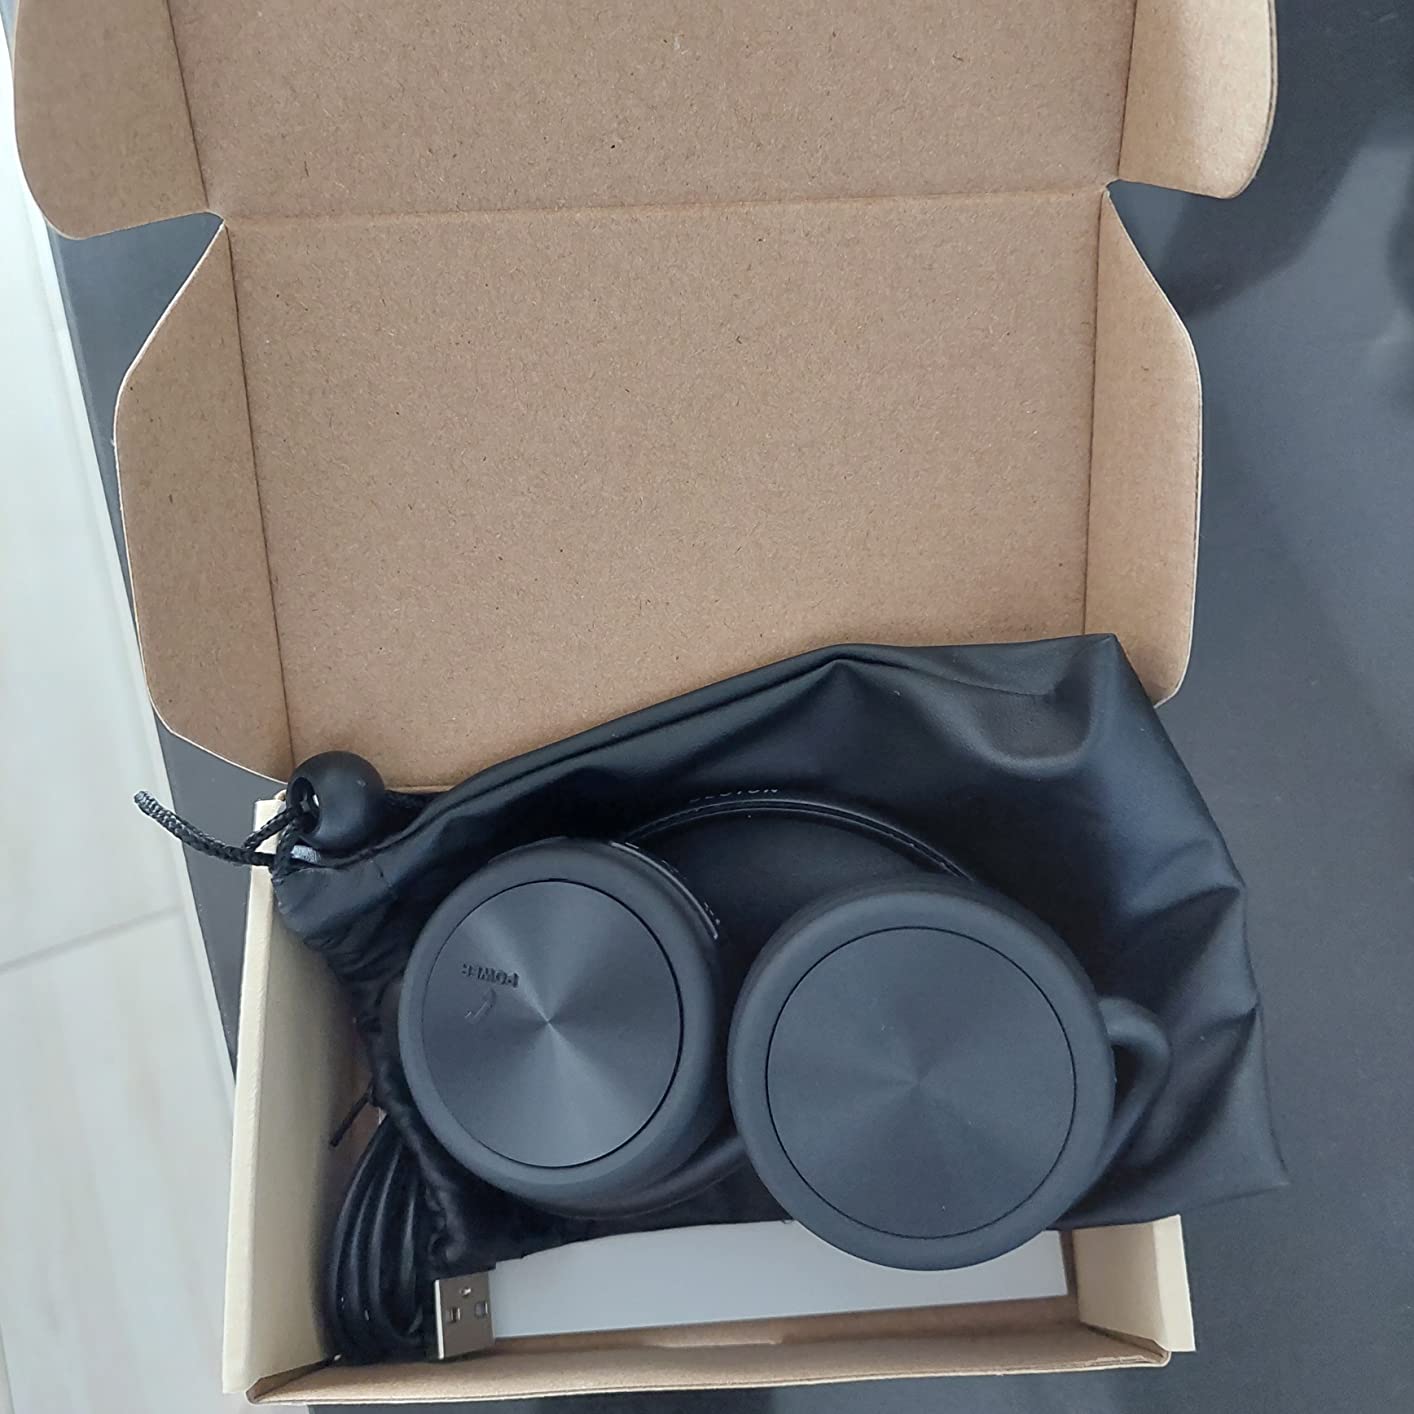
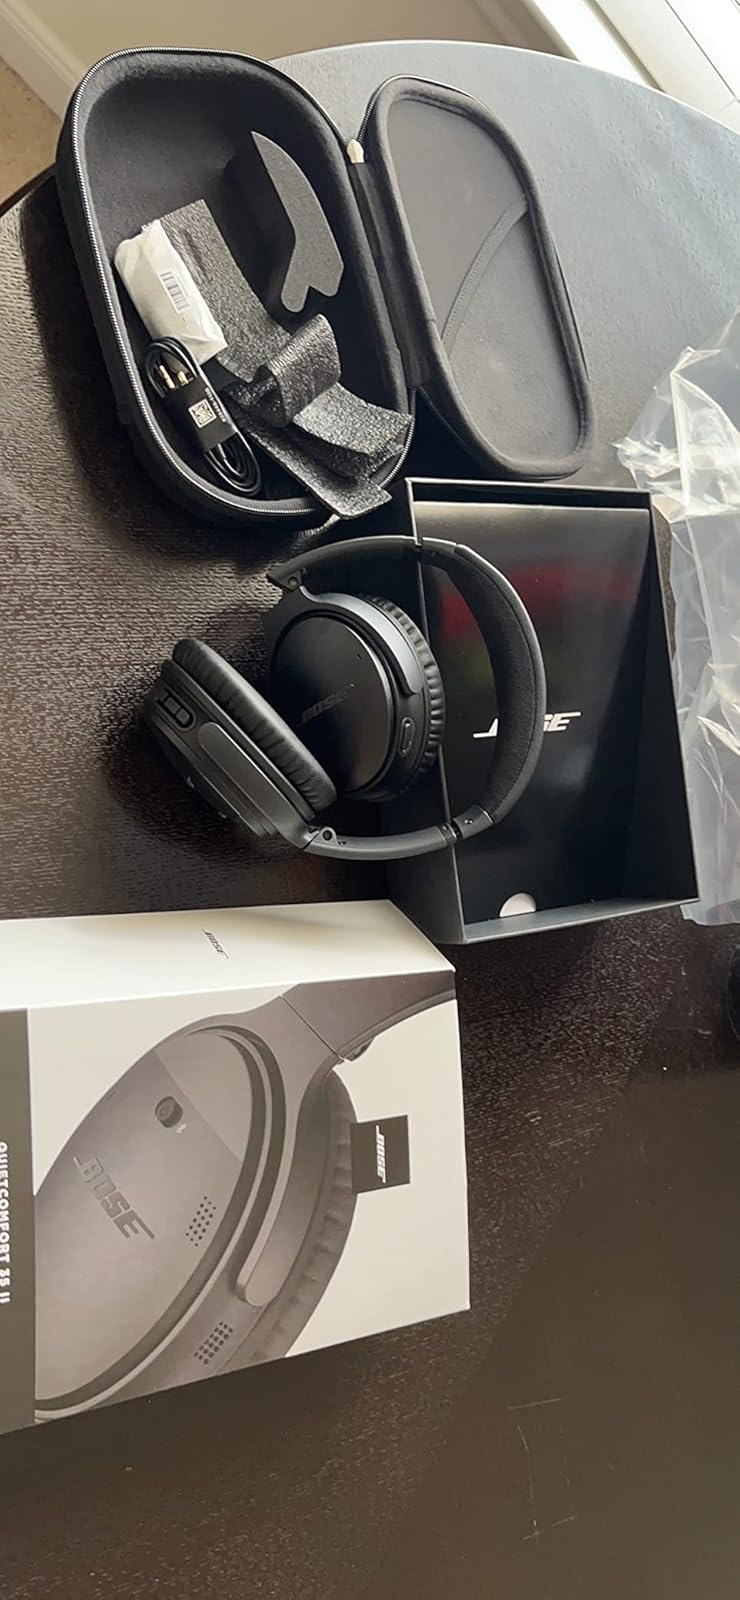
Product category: headphones
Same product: no